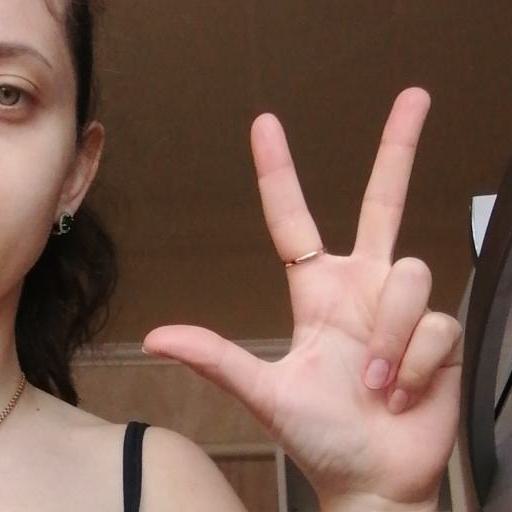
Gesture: three2